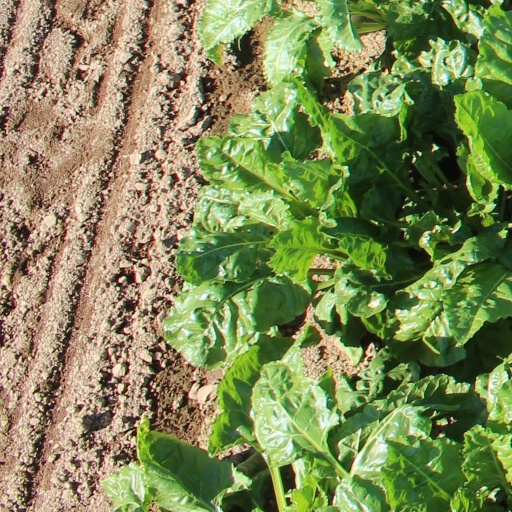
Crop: sugar beet